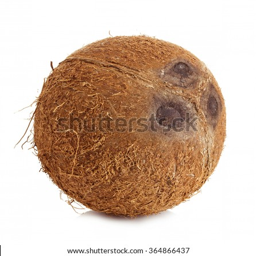
big coconut close - up isolated on a white background .